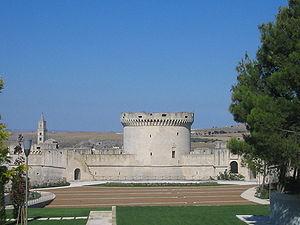
Le château Tramontano est situé sur une colline appelée Lapillo, surplombant la vieille ville de Matera, dans la province de la Basilicate en Italie.